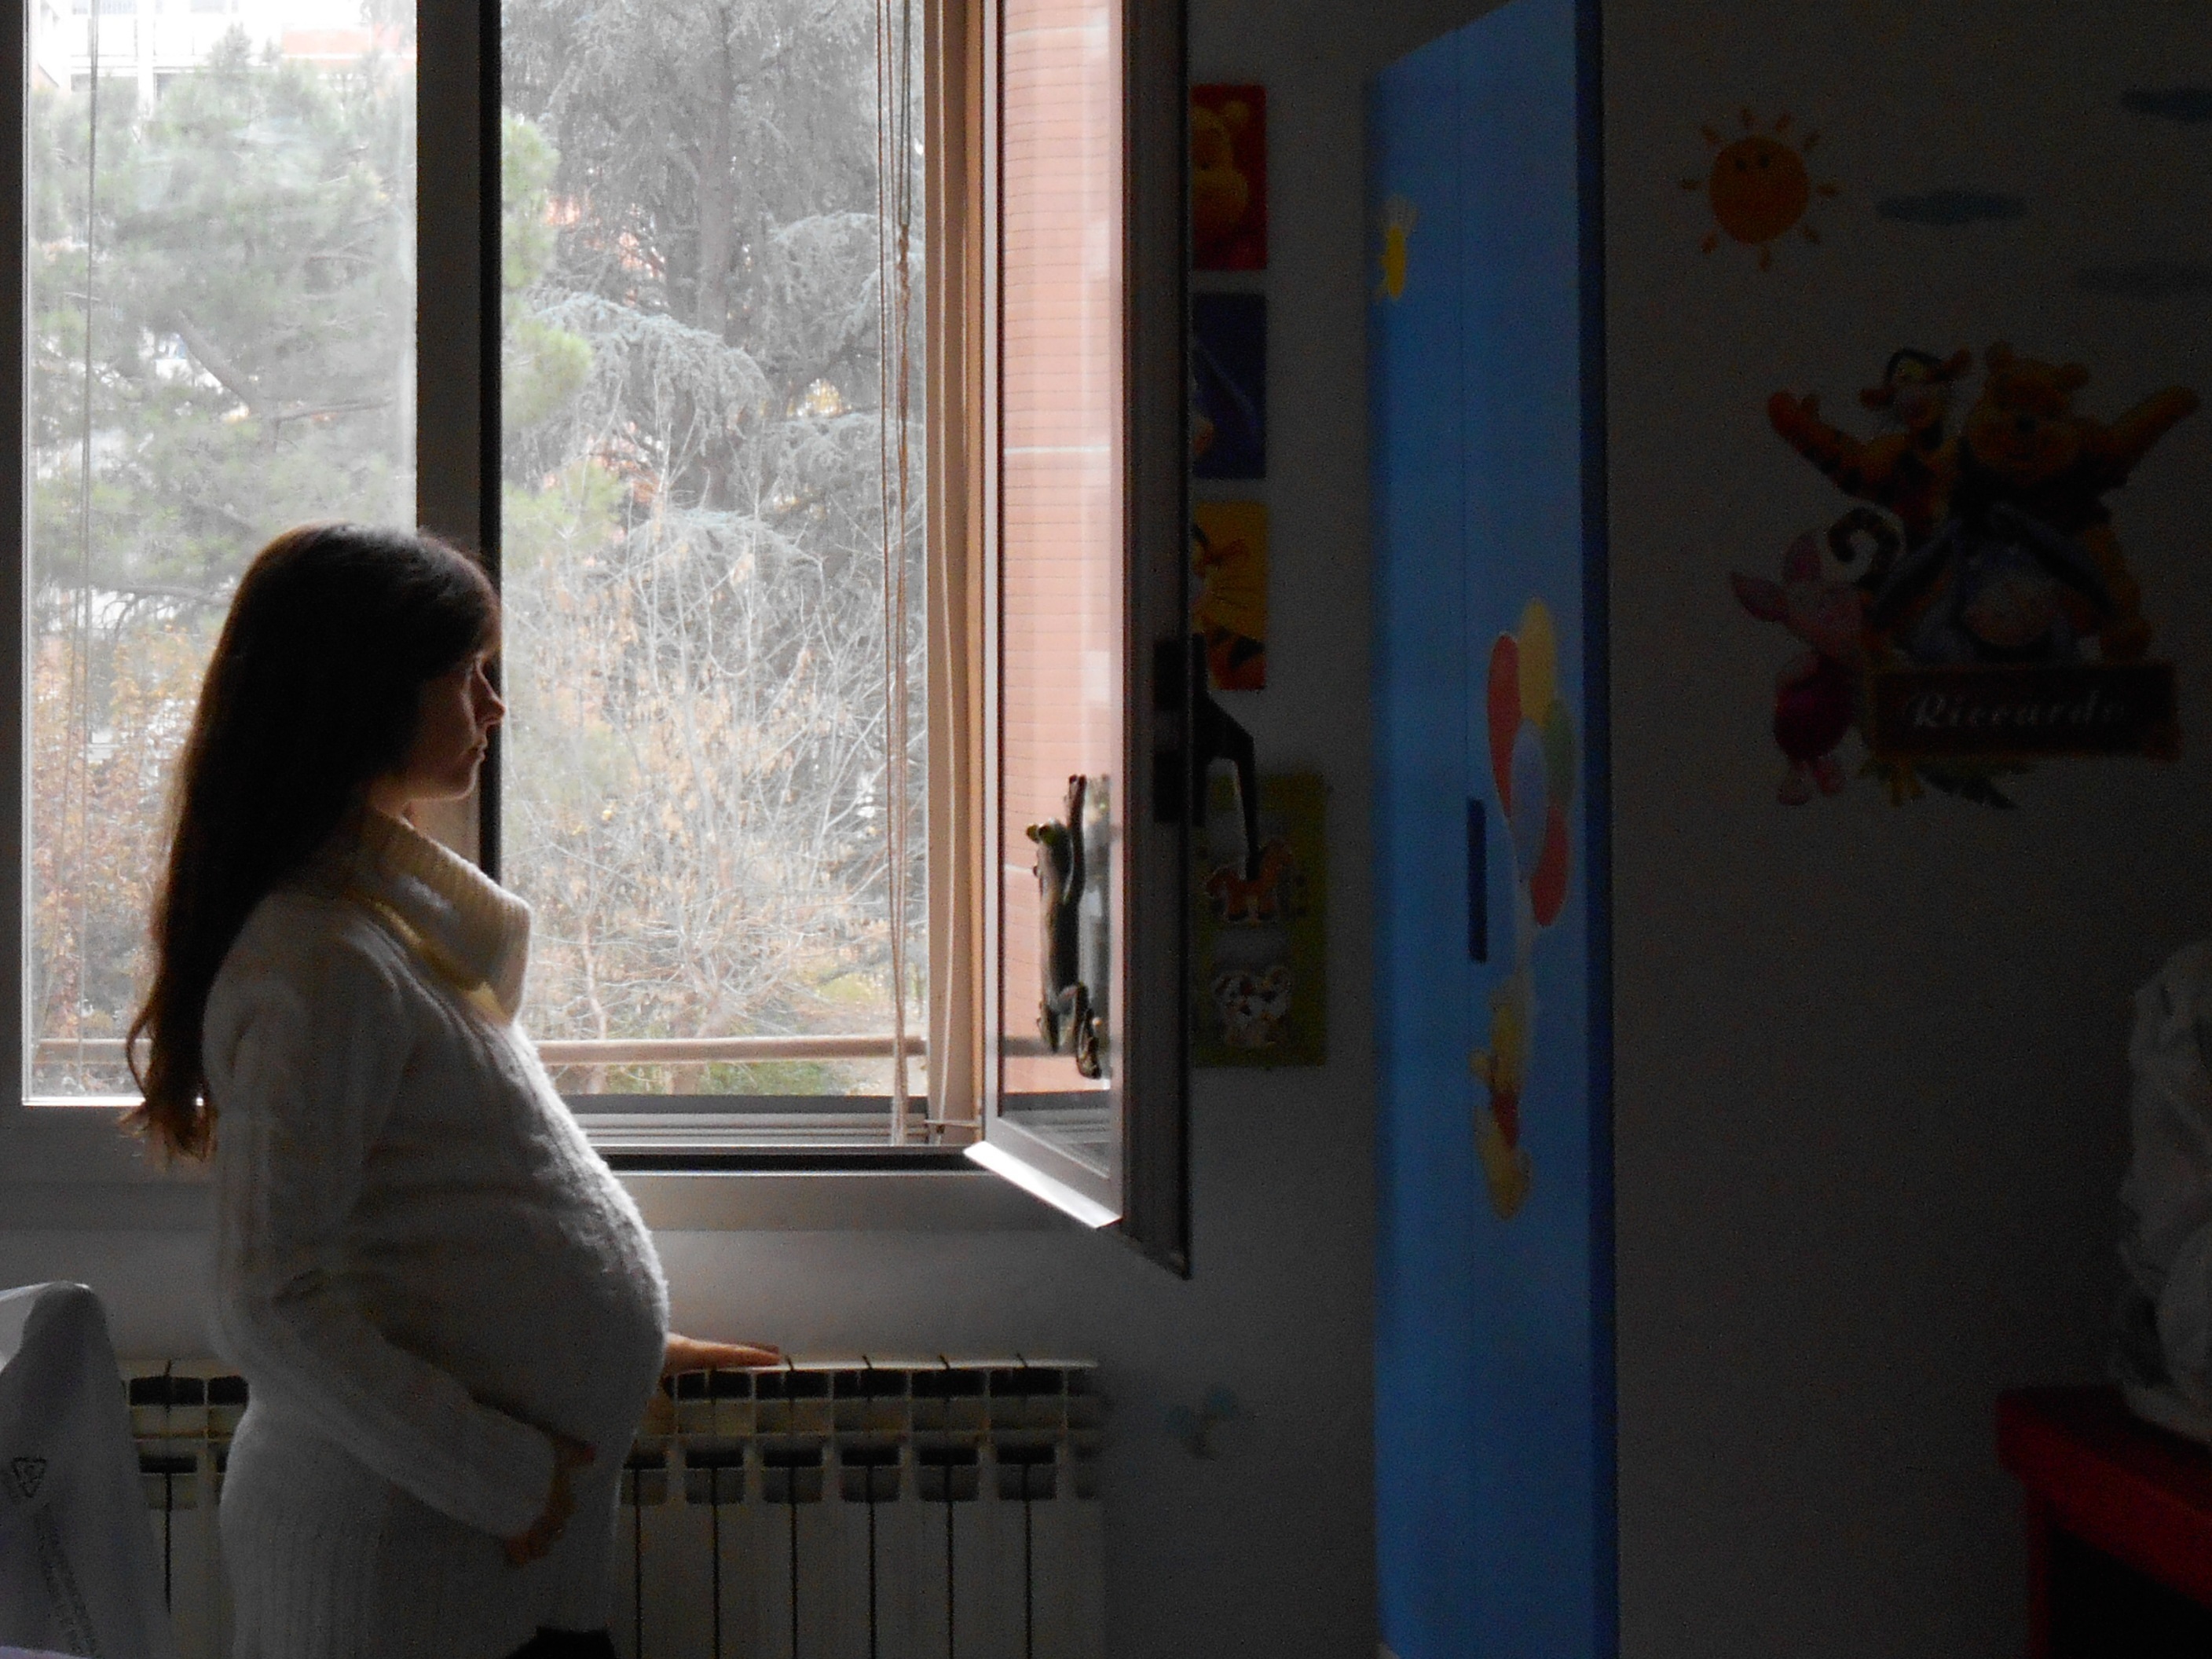
house, window, home, wall, living room, room, mom, pregnancy, interior design, kids, expectant mother, window covering